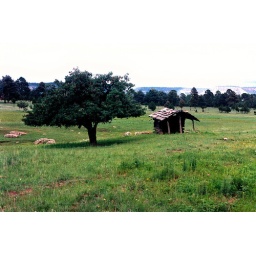
A little house in the hill nearest at The Sinforosa Canyon in Guachochic Chihuahua, Mexico.